Sandy Hook Pilots

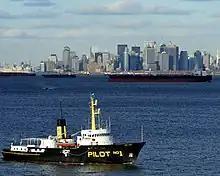
Pilot boat in Upper New York Bay

The Sandy Hook Pilot base is located on Staten Island, New York. Pilot stations are maintained at the entrance to the Port of New York and New Jersey by Ambrose Light, City Island by Long Island Sound, and Yonkers for the Hudson River." Their fleet includes more than a dozen modern vessels.